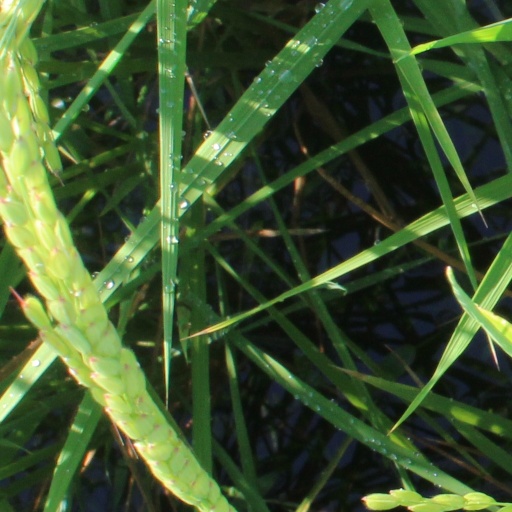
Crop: rice